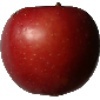
Label: Apple Braeburn 1